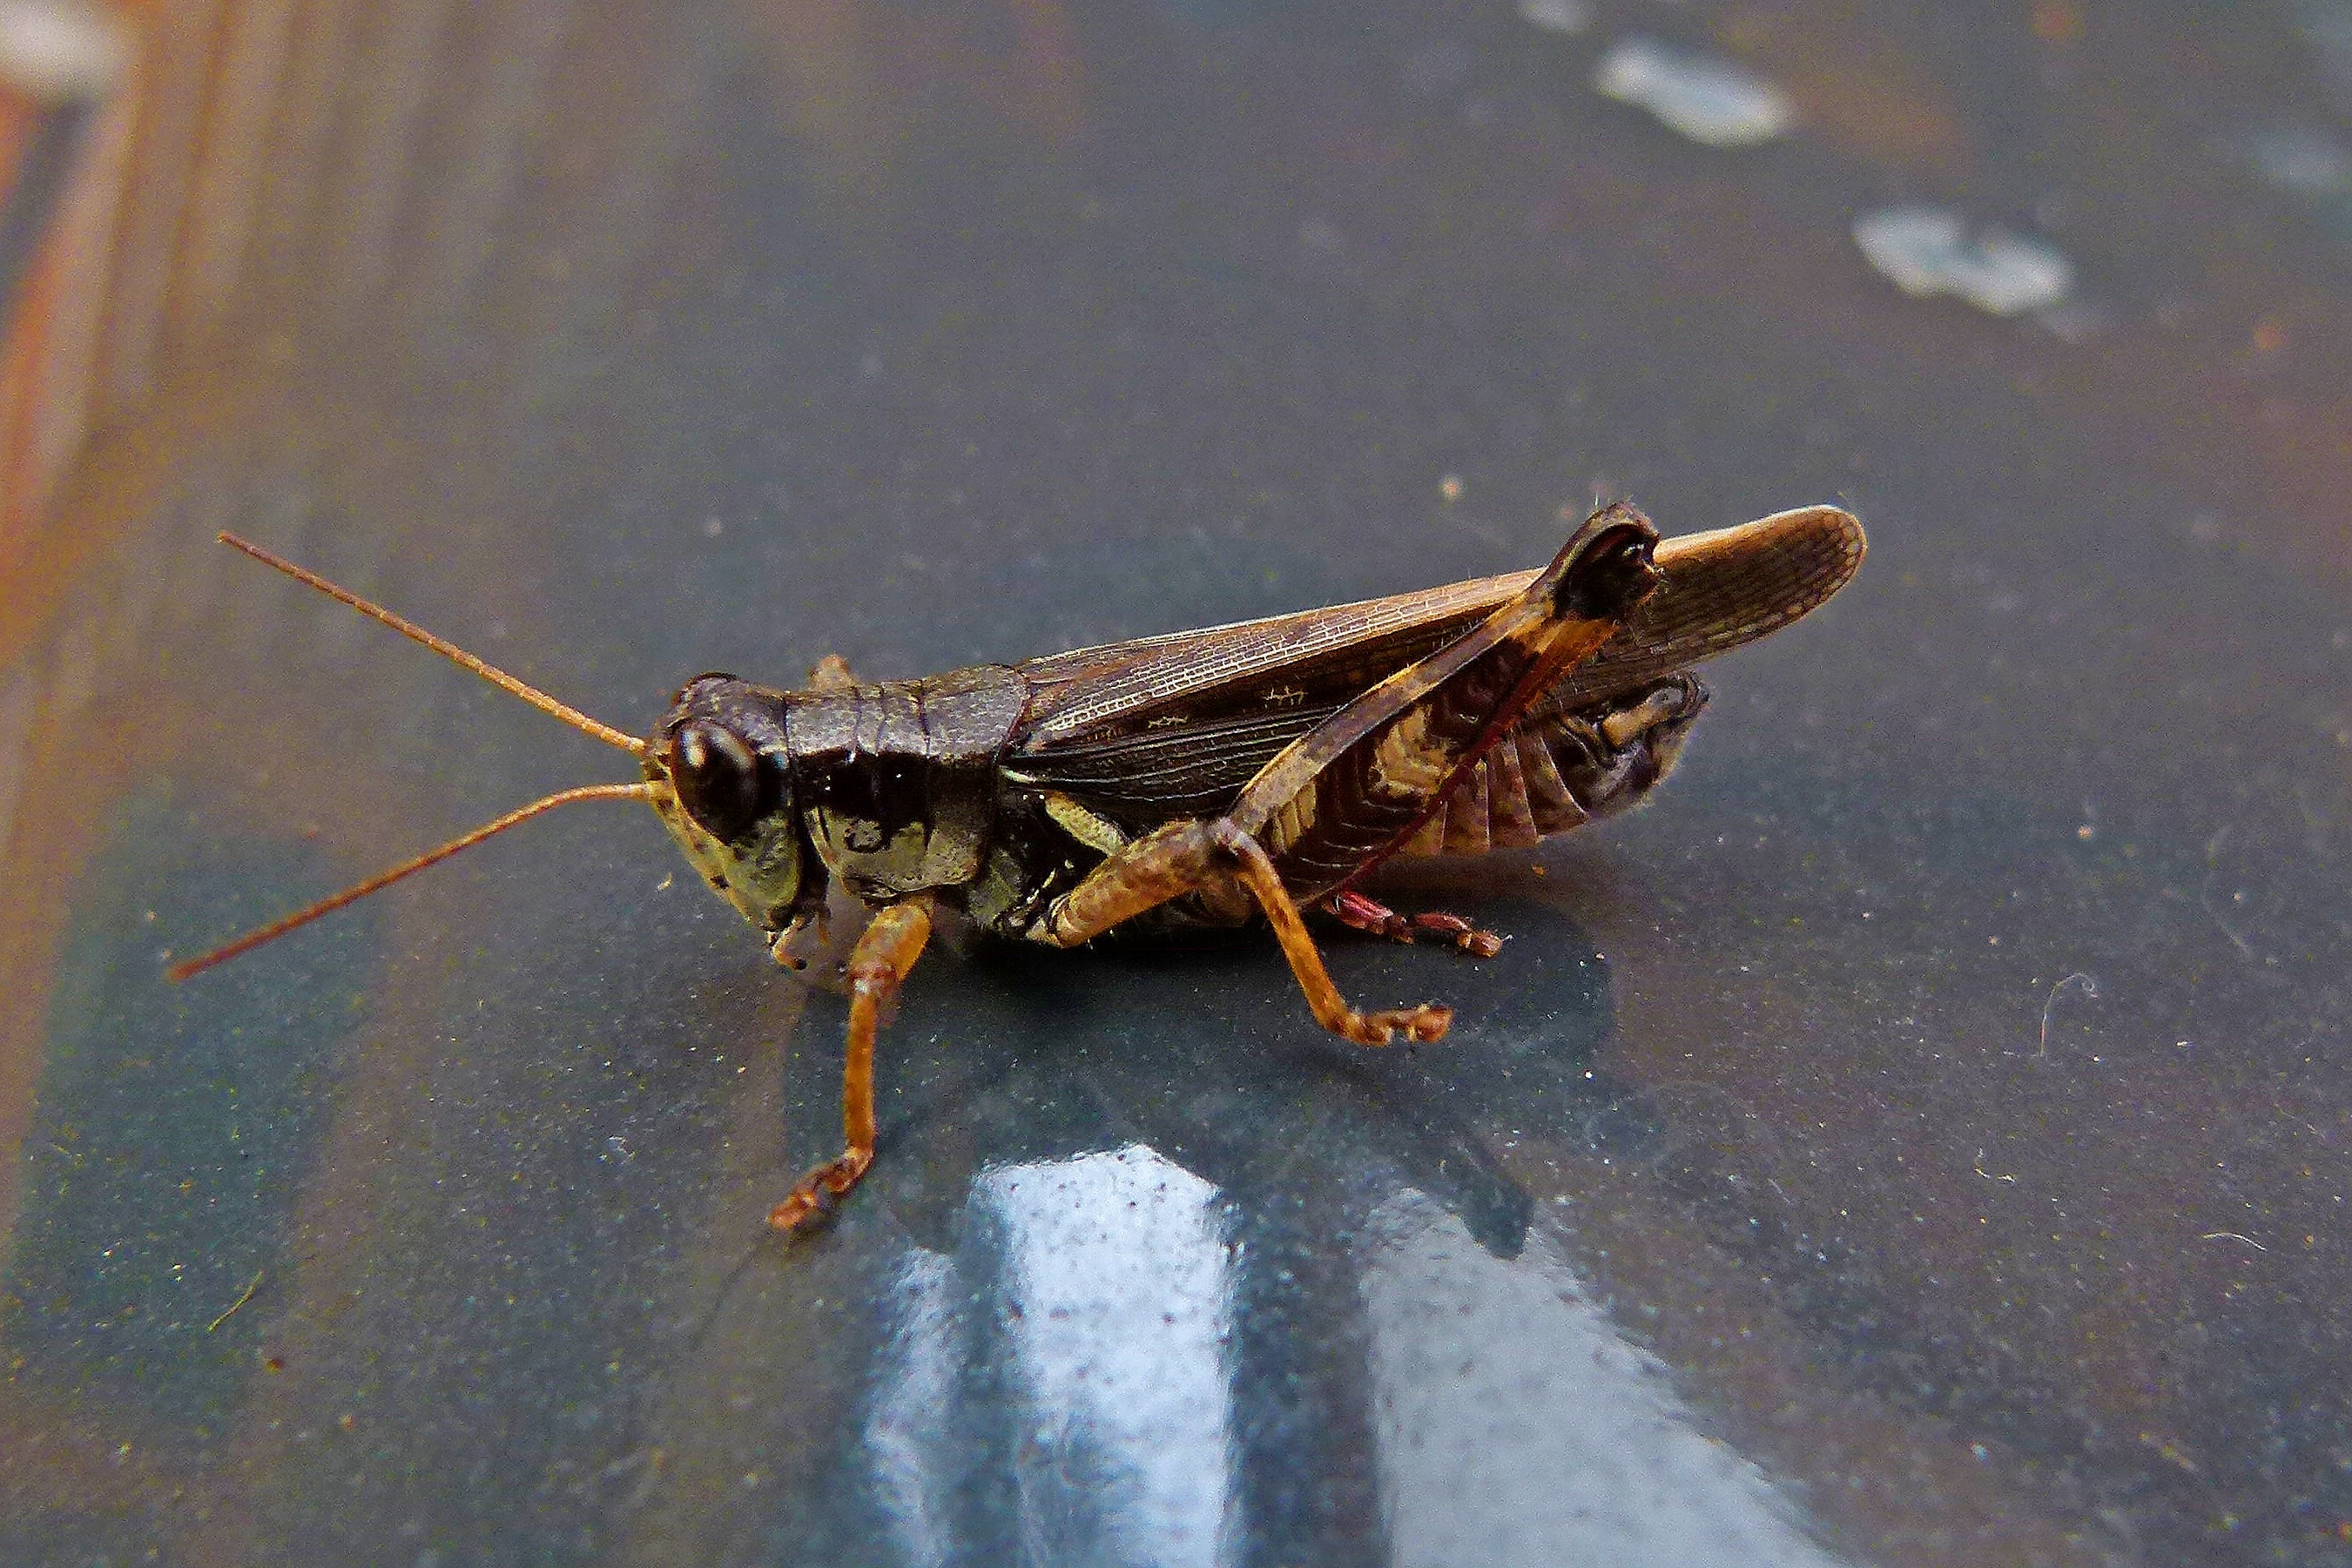
nature, animal, wildlife, insect, macro, fauna, invertebrate, cricket, close up, grasshopper, locust, macro photography, arthropod, cricket like insect